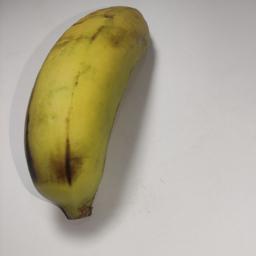
Banana variety: Sagor Kola